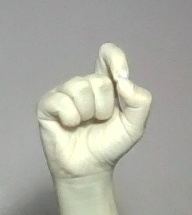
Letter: fa